Star Trek: The Motion Picture

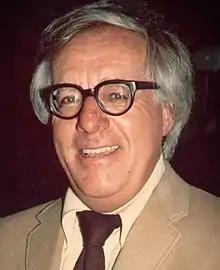
Ray Bradbury was one of the science-fiction writers who offered a premise for the "Star Trek" feature film.

The series’ creator Gene Roddenberry first proposed a "Star Trek" feature at the 1968 World Science Fiction Convention. The movie was to have been set before the television series, showing how the "Enterprise" crew met. The popularity of syndicated "Star Trek" prompted Paramount and Roddenberry to begin developing the film in May 1975. By June 30, he had produced what he considered an acceptable script, but studio executives disagreed. This first draft, "", featured a grounded Admiral Kirk assembling the old crew on the refitted "Enterprise" to clash with a godlike entity many miles across, hurtling towards Earth. The object turns out to be a super-advanced computer, the remains of a scheming race who were cast out of their dimension. Kirk wins out, the entity returns to its dimension, and the "Enterprise" crew resumes their voyages. The basic premise and scenes such as a transporter accident and Spock's Vulcan ritual were discarded, but later returned to the final product. Paramount fielded new scripts for "Star Trek II" (the working title) from acclaimed writers such as Ray Bradbury, Theodore Sturgeon, and Harlan Ellison. Ellison's story had an alien race tampering with Earth's history to create a kindred reptilian race; Kirk and the crew are faced with the dilemma of killing off the reptilian race in Earth's prehistory just to maintain humanity's dominance. When Ellison presented his idea, an executive suggested that Ellison read "Chariots of the Gods?" and include the Maya civilization into his story, which enraged the writer because he knew Maya did not exist at the dawn of time. By October 1976, Robert Silverberg and John D. F. Black were assigned to the screenplay; their treatment featured a black hole that threatened to consume all of existence. Roddenberry teamed up with Jon Povill to write a new story that featured the "Enterprise" crew setting an altered universe right by time travel; like Black's idea, Paramount did not consider it epic enough.